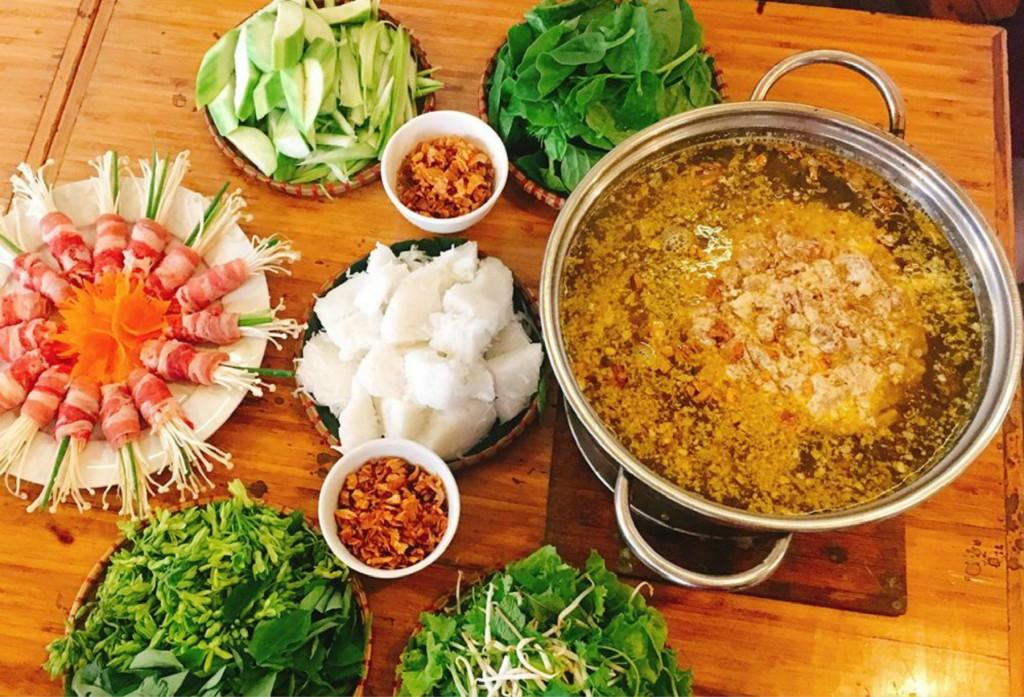
đây là hình ảnh chụp một nồi lẩu ở trên bàn